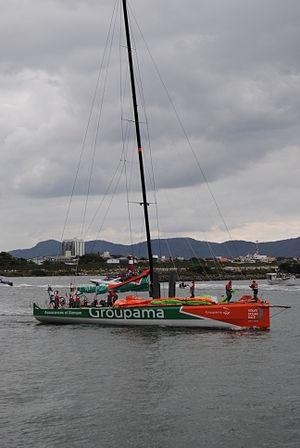
Juan Kouyoumdjian, également connu sous le nom de Juan K, né en 1971 à Buenos Aires, est un architecte naval argentin établi à Valence. Ses réalisations ont remporté plusieurs grandes courses, dont les éditions 2005-2006, 2008-2009 et 2011-2012 de la Volvo Ocean Race.